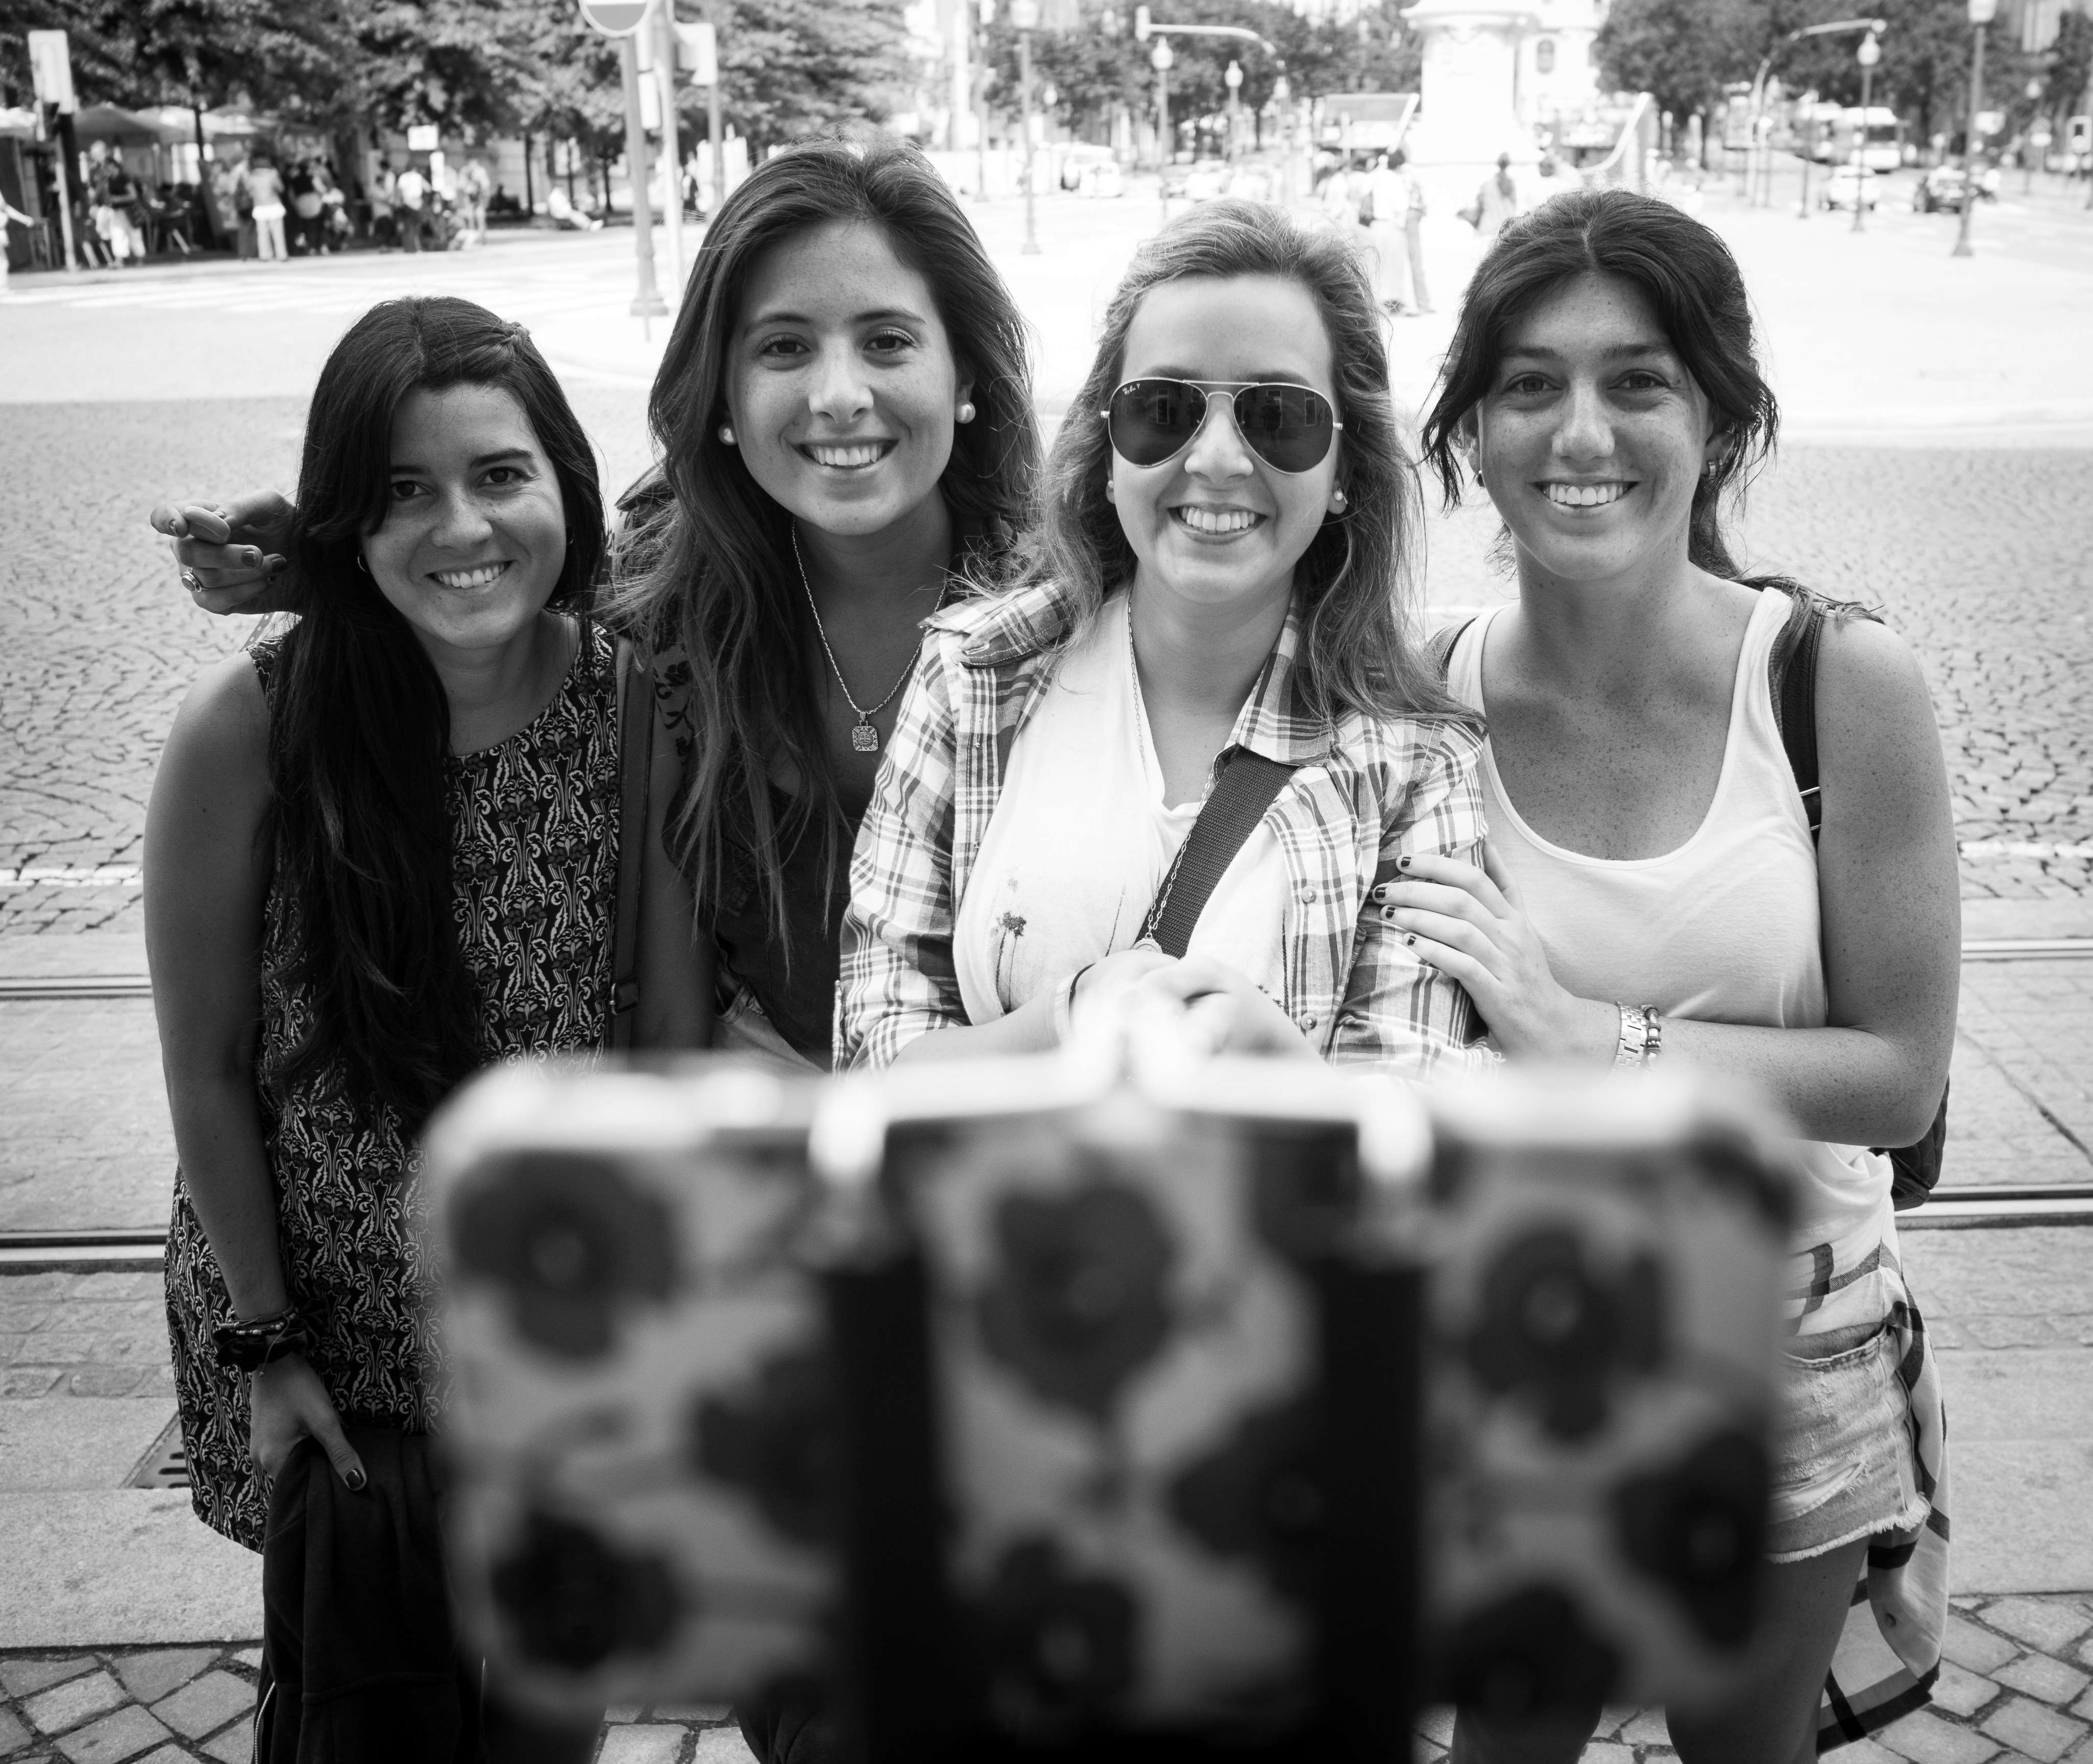
person, black and white, people, white, street, photography, black, monochrome, streetphotography, flickr, thomas, olympus, photograph, omd, fuji, leica, monochrom, leuthard, hcb, thomasleuthard, monochrome photography, portrait photography, social group